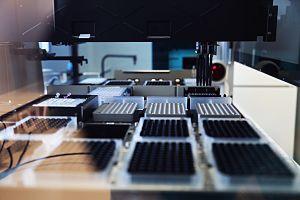
Analyse de prélèvements biologiques
L'Institut de recherche criminelle de la Gendarmerie nationale est une unité de la Gendarmerie nationale française, chargée des aspects scientifiques des investigations, avec pour missions :